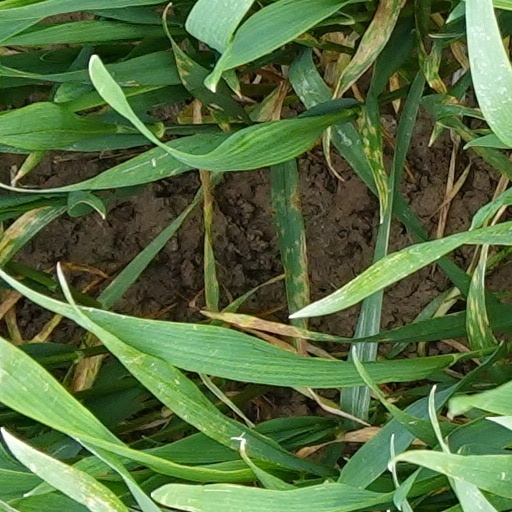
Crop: wheat